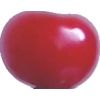
Label: cherry_sour